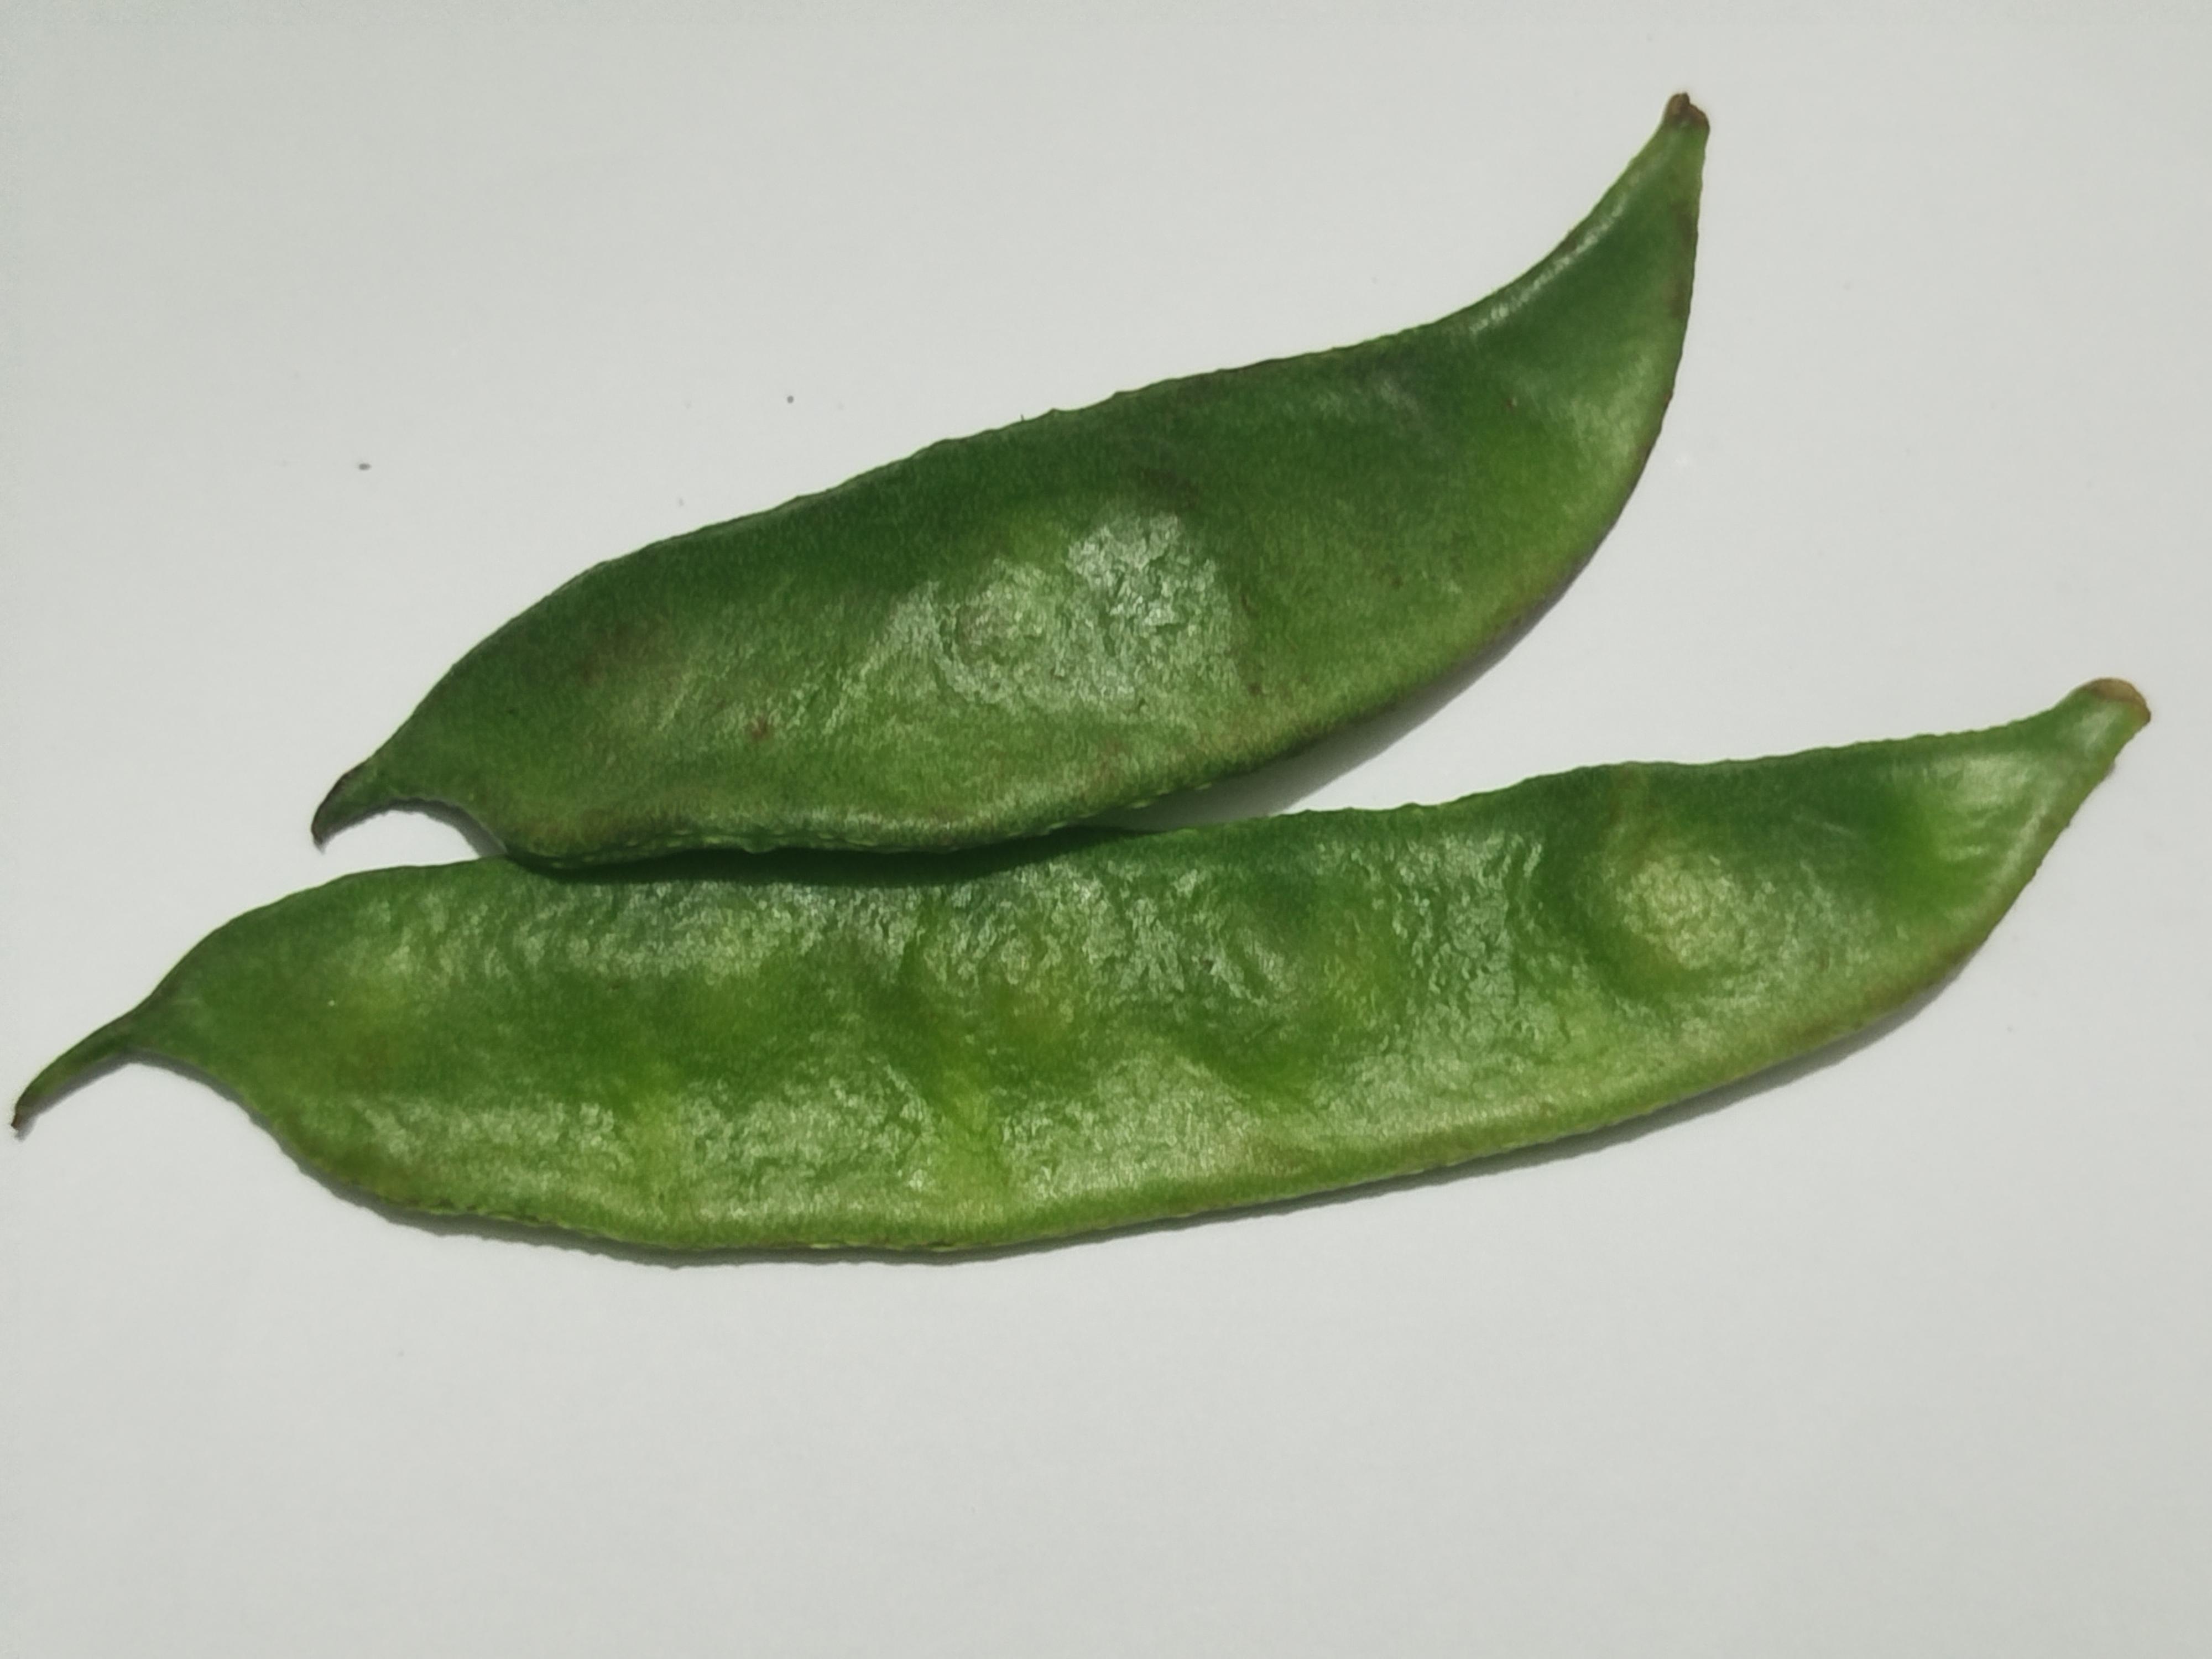
Label: Bean